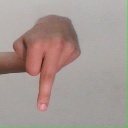
अक्षर: प